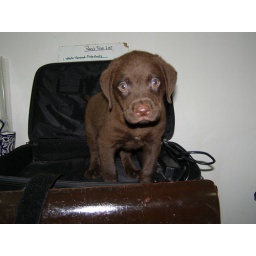
cute things come in laptop bags these days